Nolina texana

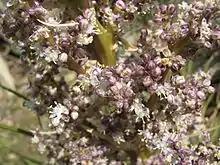
"Nolina texana" inflorescence detail

"Nolina texana" has flowers that do not clearly have petals or sepals, so the white, cream, greenish-white parts are called tepals. They are quite small, just 2.5–3.5 millimeters in length. The flowers have both fertile and infertile stamens, the fertile ones tend to be longer at 0.9–1.4 millimeters in length and the infertile ones 0.6–0.8 millimeters in length.